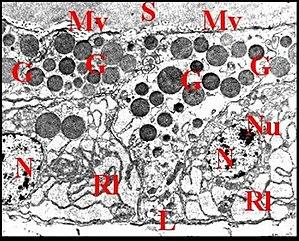
Cellules de glande prégonoporale d' Araneus sericatus avec leurs organites. Vue au microscope électronique à transmission.
L'appareil épigastrique des araignées est un complexe anatomo-fonctionnel situé au niveau de l'orifice génital ou gonopore des Aranéides mâles. Il comporte des organes sécréteurs exocrines prégonoporaux pourvus de fusules comme les glandes séricigènes, des sensilles mécanoréceptrices et des glandules à phéromones. Il joue un rôle important dans le processus de la transmission spermatique.